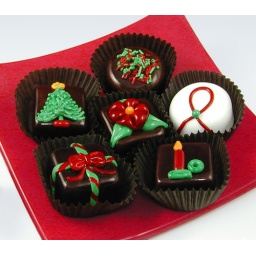
Cherry glass plate with art glass Christmas Chocolates handcrafted by Hulet Glass.